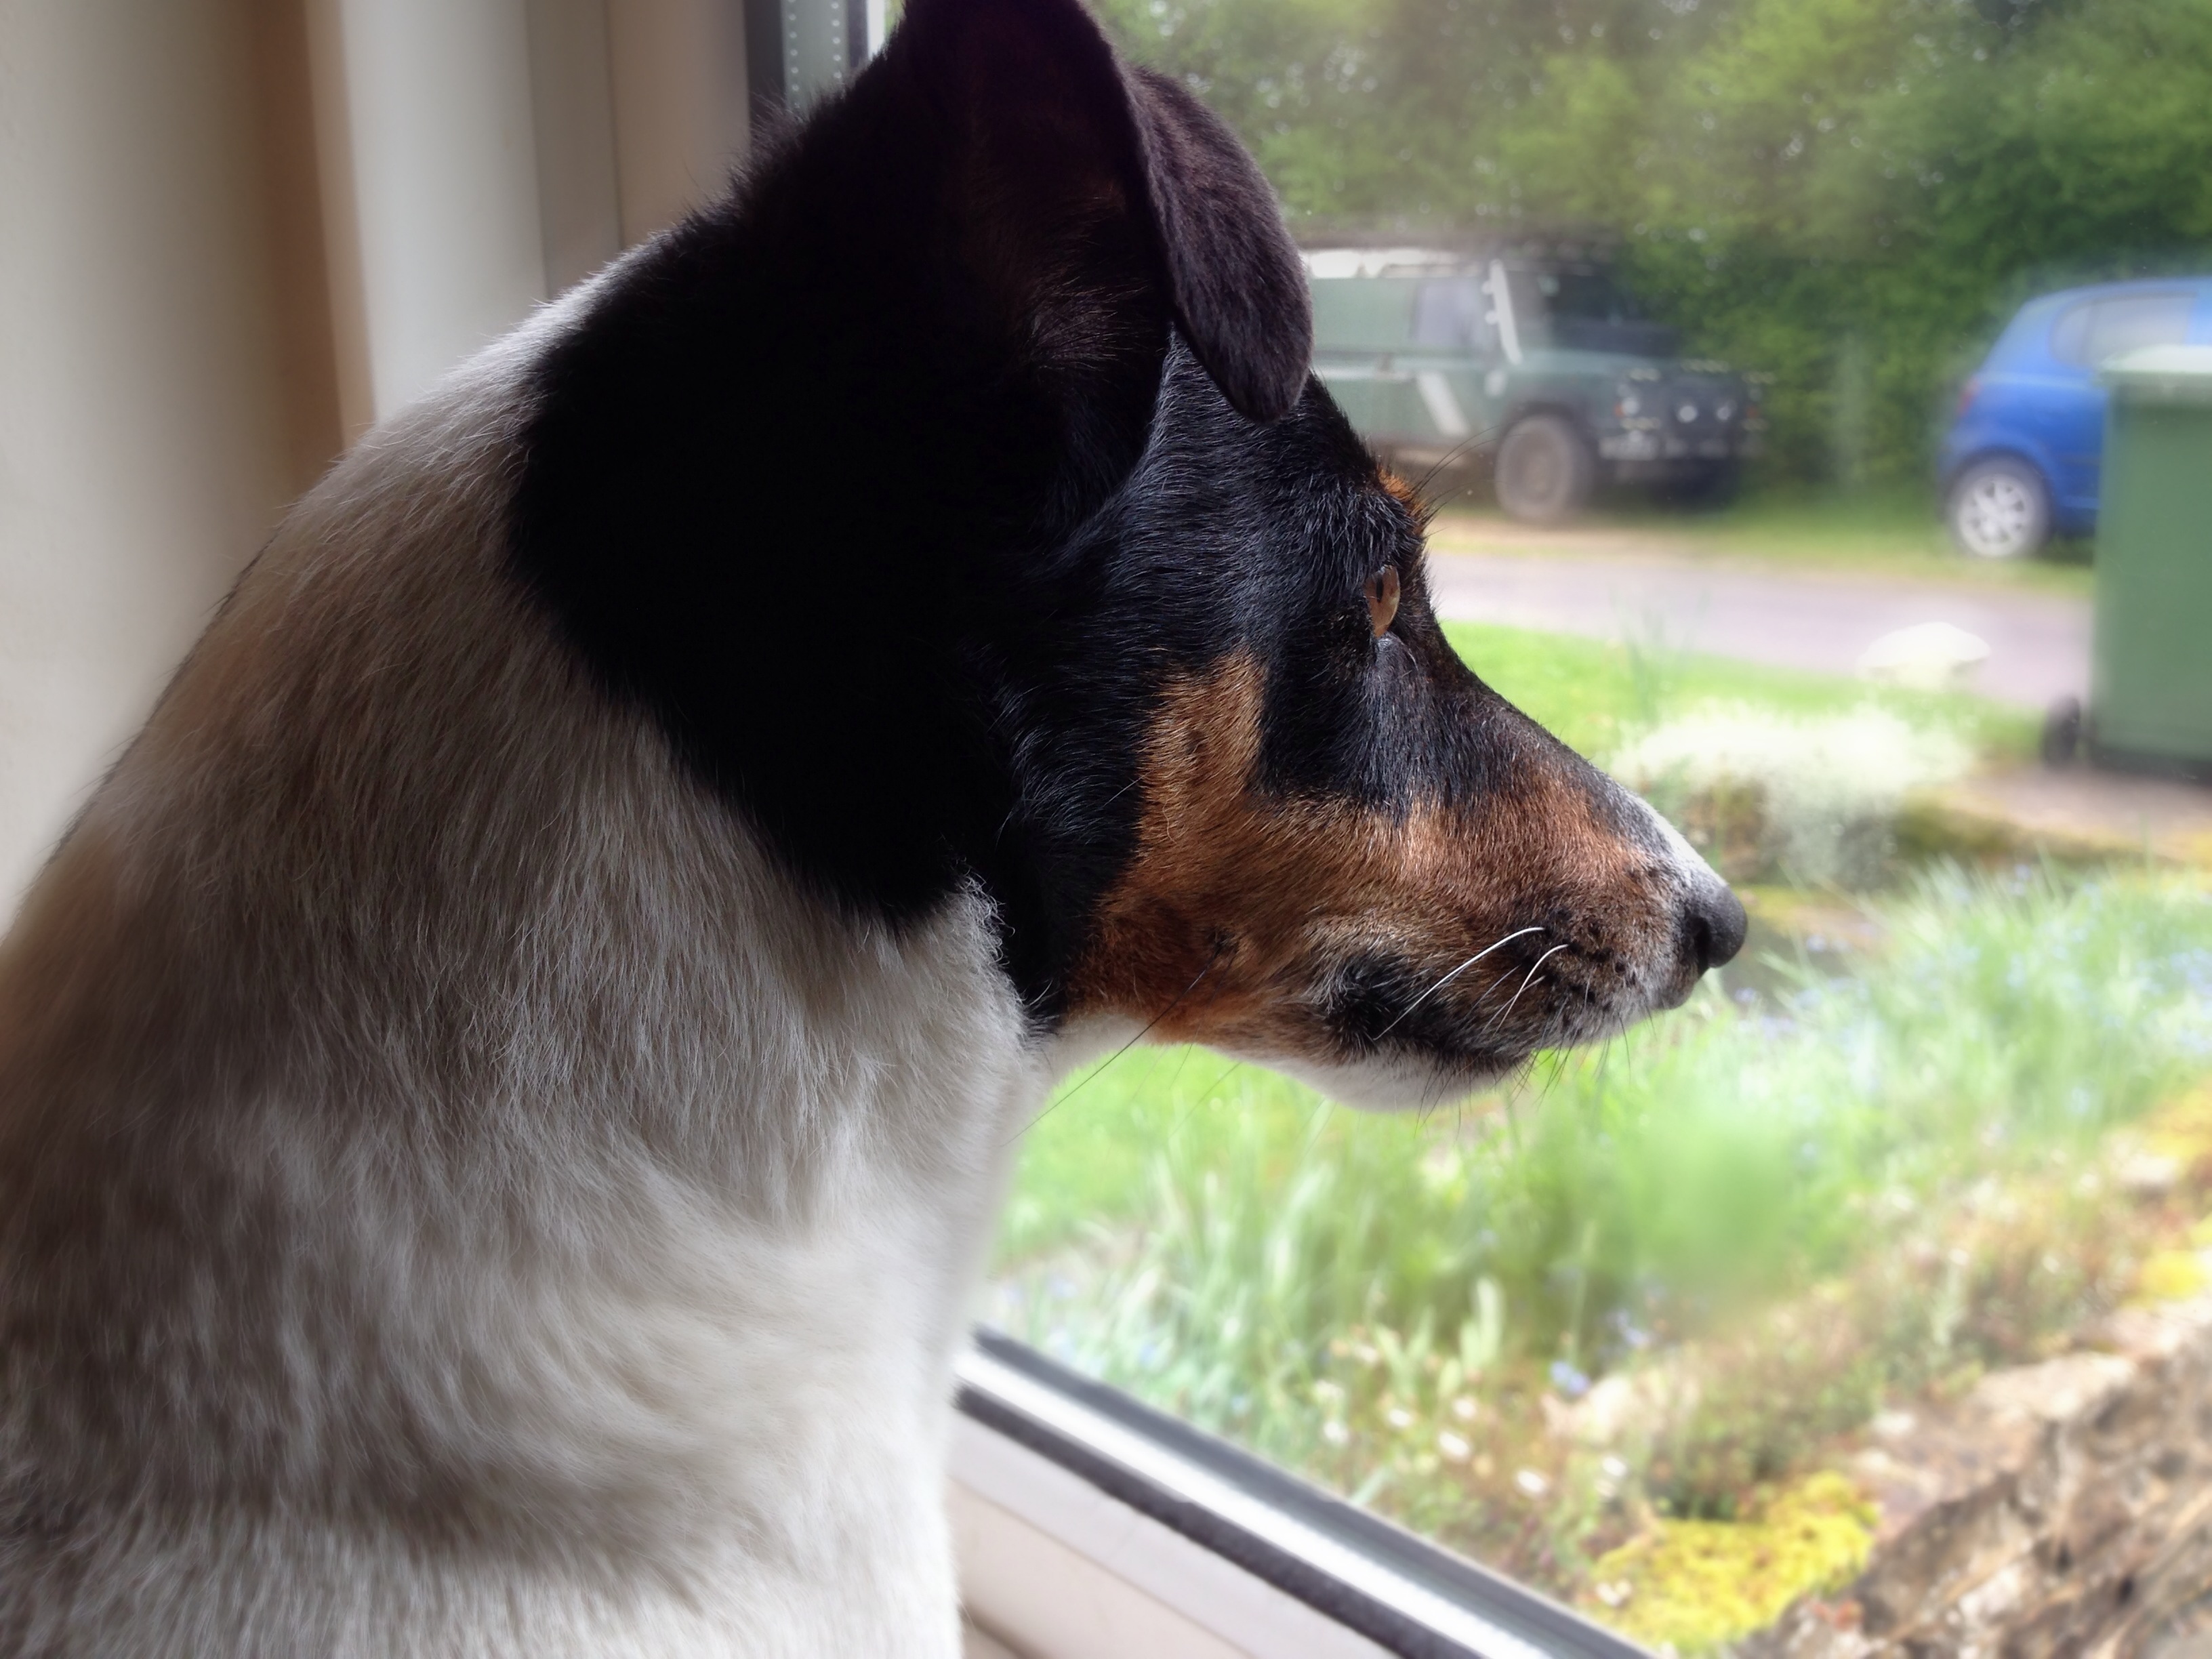
puppy, dog, mammal, vertebrate, dog breed, terrier, dog like mammal, dog breed group